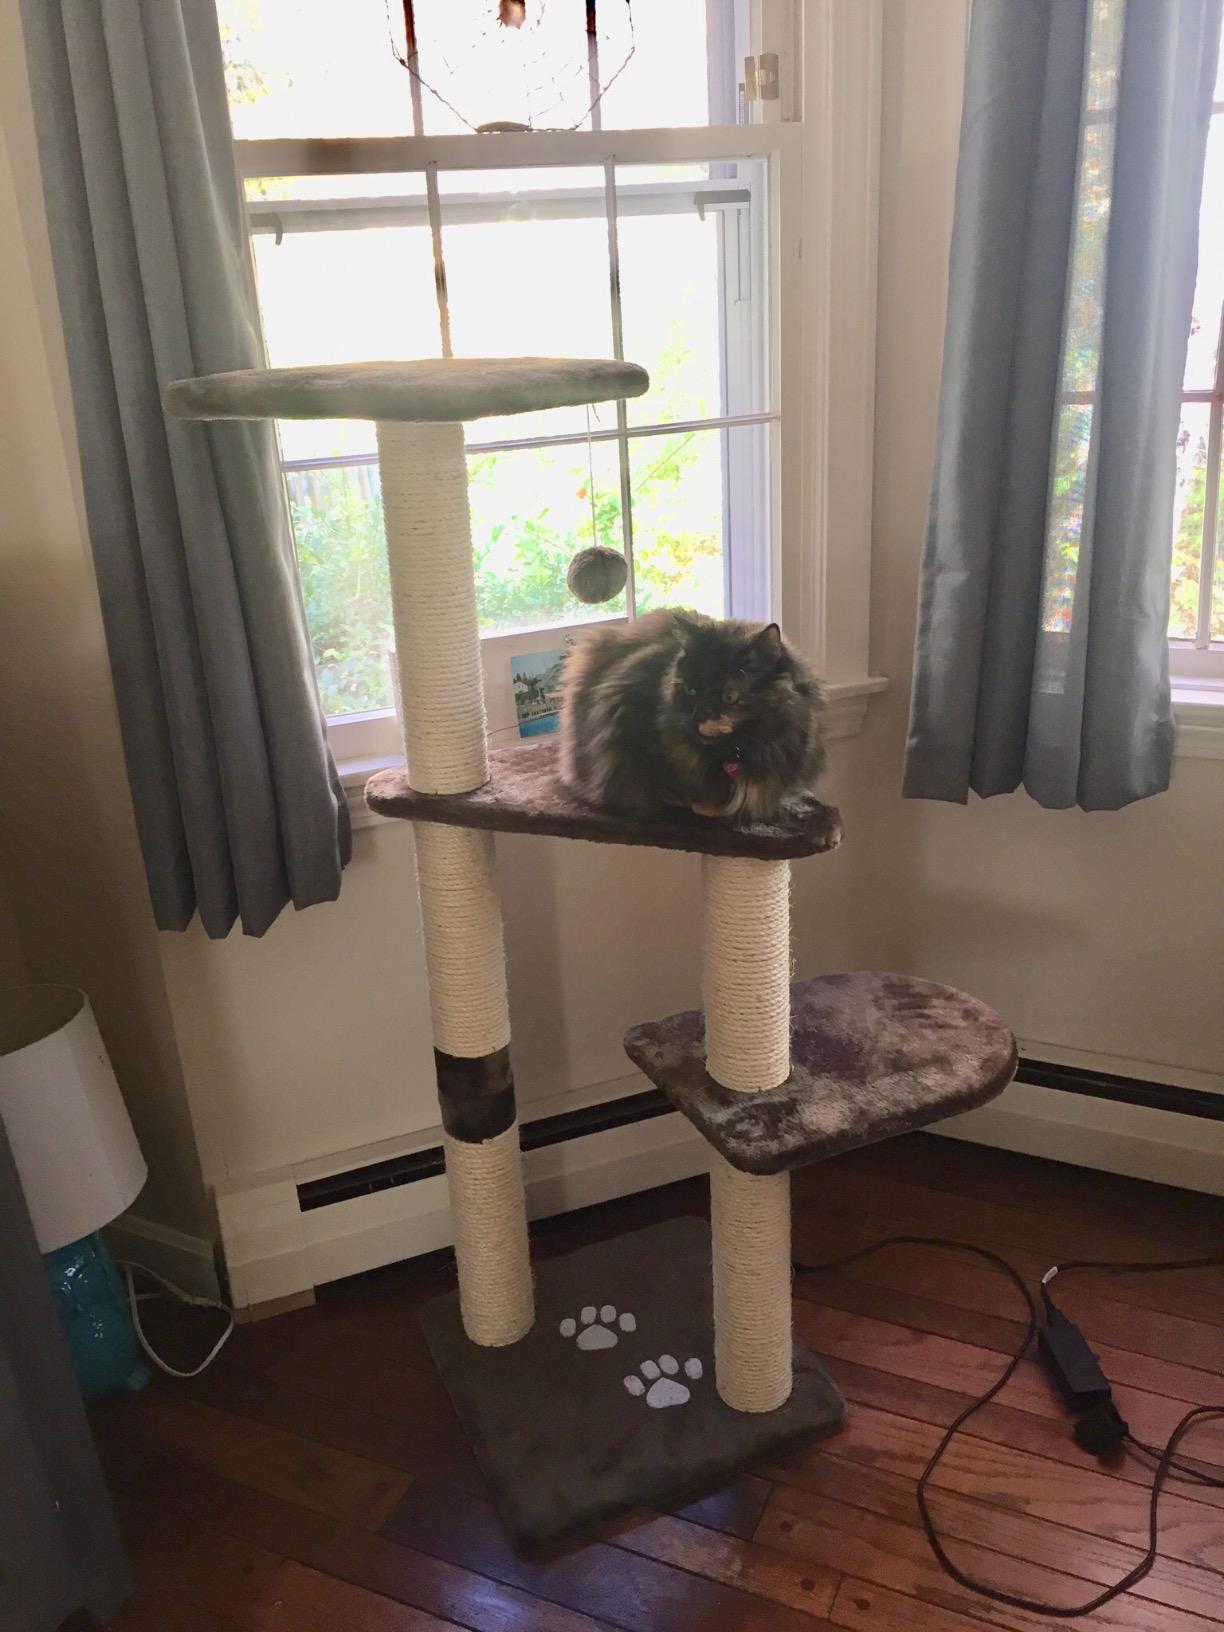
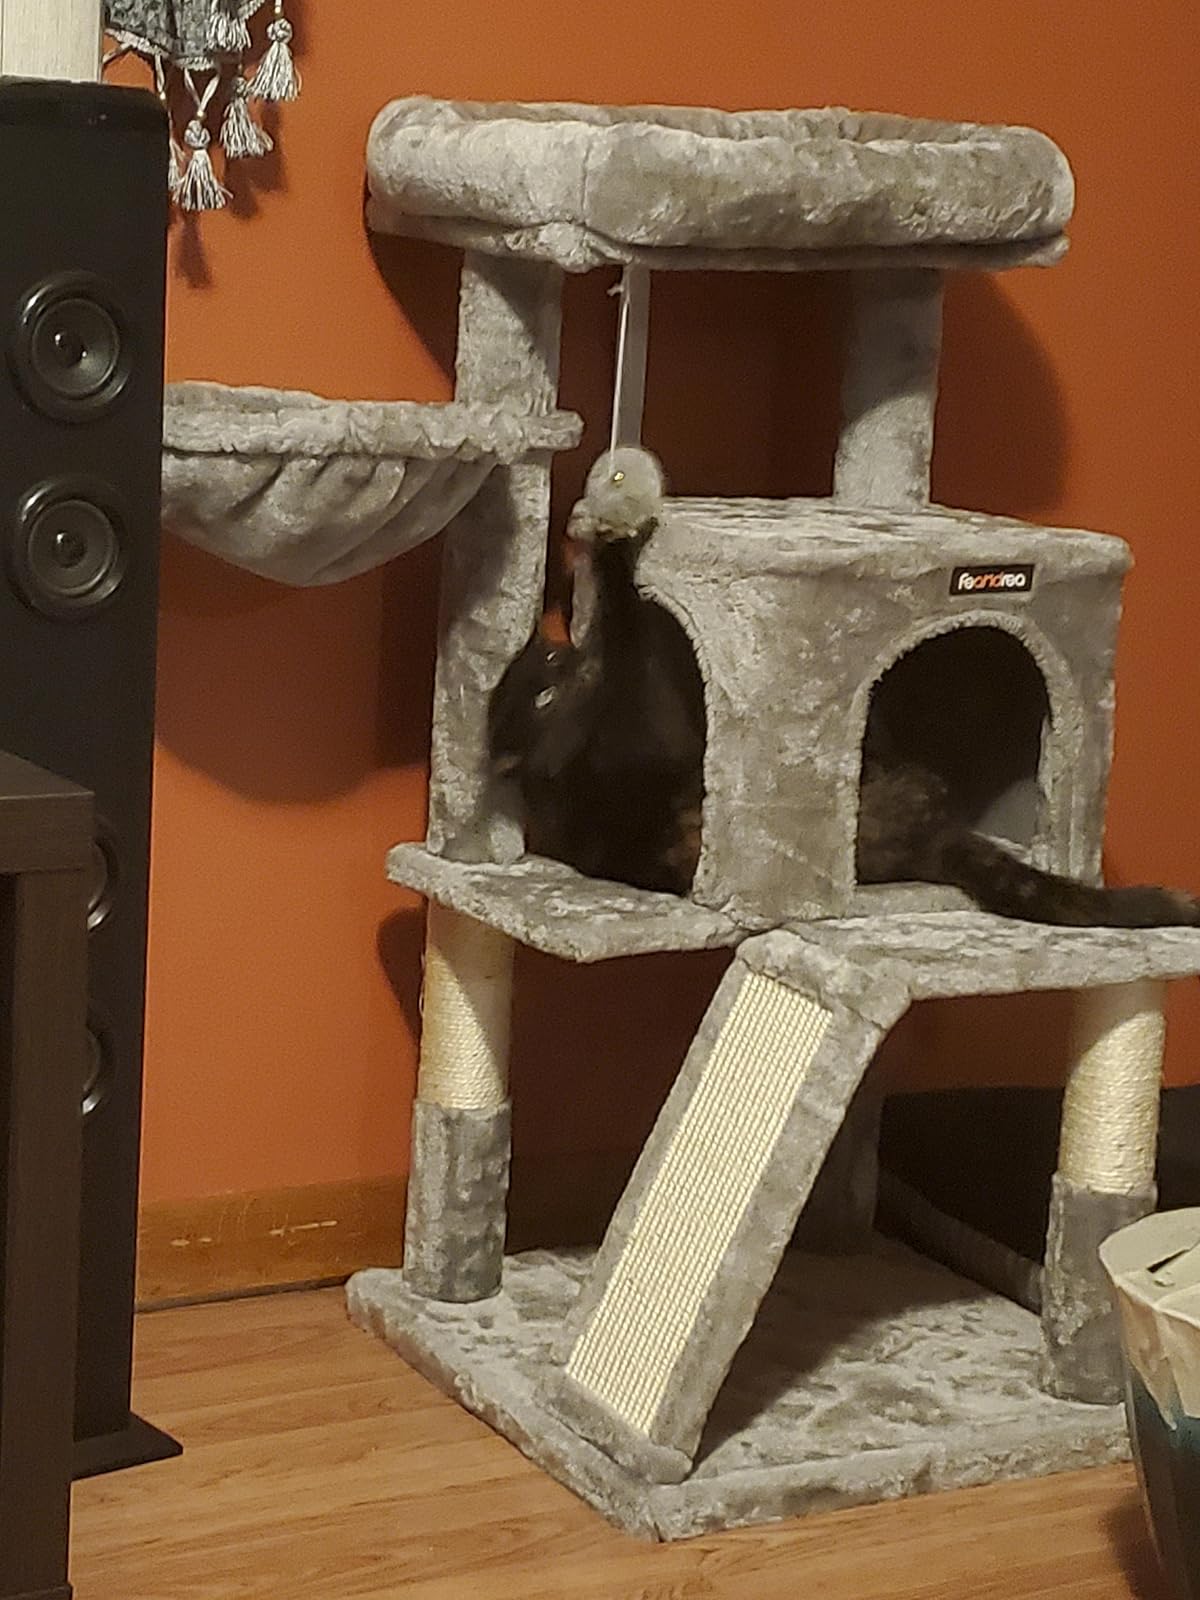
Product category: items_cat tree
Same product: no